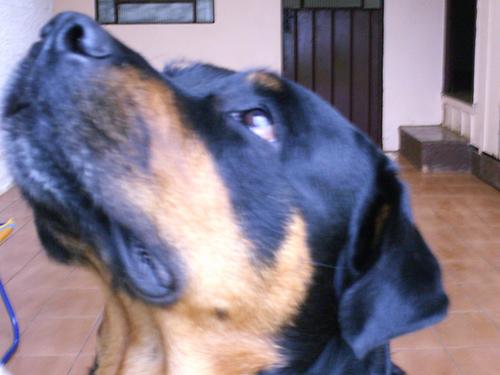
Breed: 224-n000060-Rottweiler